Sarabandes (Satie)

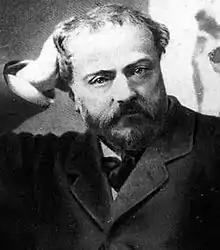
Emmanuel Chabrier

The possible influence of Chabrier on Satie's advanced harmonic language of the 1880s has long been noted, by Maurice Ravel in the 1920s and biographer Rollo H. Myers (1948) up to the present, focusing on the similarities of the unresolved ninths in the "Sarabandes" and those found in the Prelude of "Le roi malgré lui". Yet there are signs Satie was already feeling his way towards a harmonic "no-man's land" in the unconventional ninths and even thirteenths that appear in his "3 mélodies" (to poems by Latour) of 1886, and his tonal approach in the "Sarabandes" is radically different. Chabrier's dissonances in "Le roi malgré lui" enrich the musical color but function within a traditional dramatic framework; Satie's dissonances become musical events in themselves. Or as pianist-author Joseph Smith put it, "For Chabrier, the A.1. Sauce; for Satie, the steak." Robert Orledge proposed that Chabrier's real impact lay in "proving to Satie that the Wagnerian path was the wrong one for a composer of wit and originality to follow."